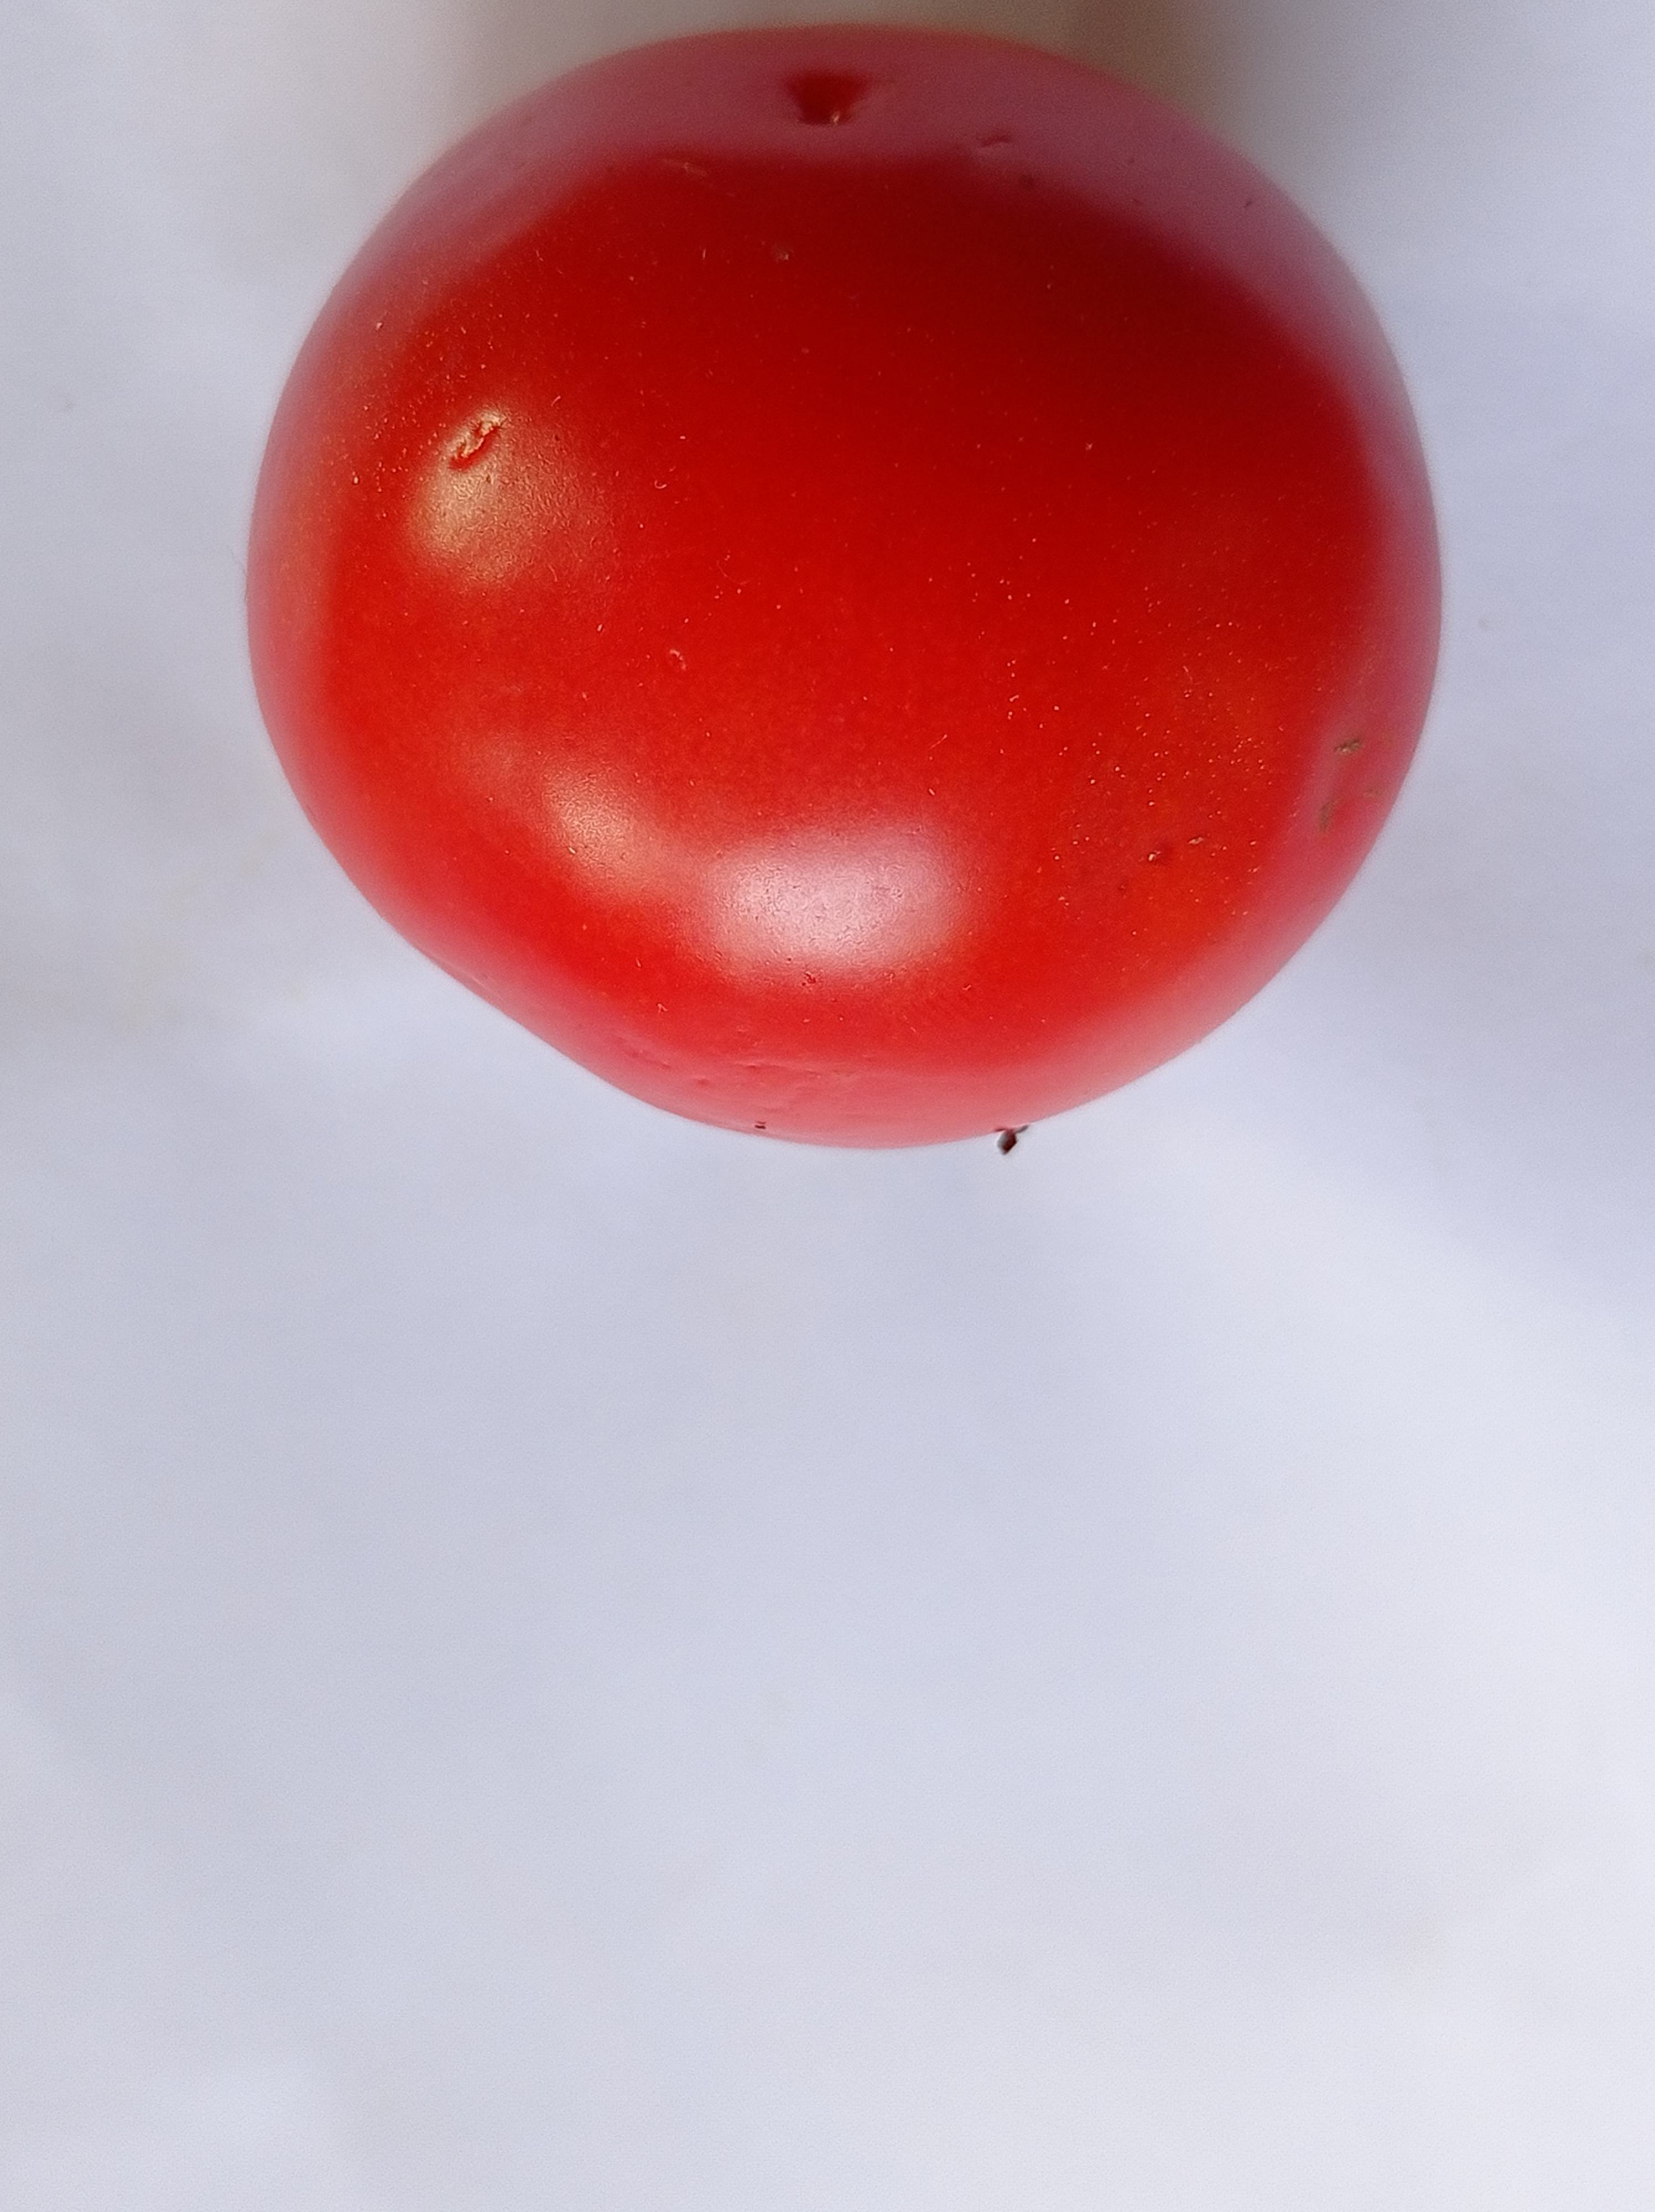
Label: Fresh